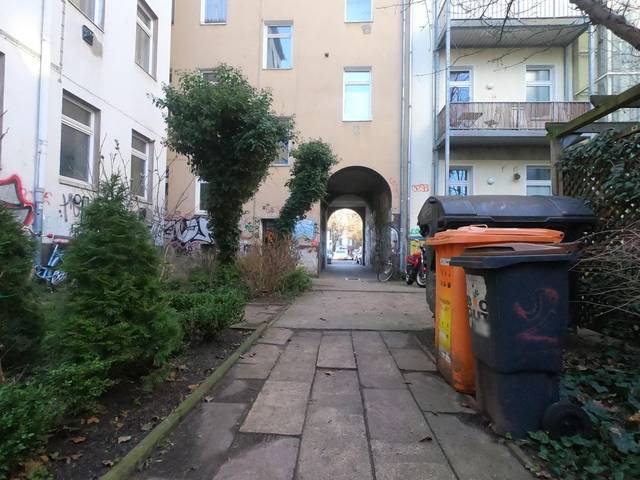
Region: Germany
Coordinates: 52.536, 13.401